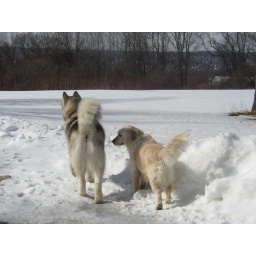
Hoshi towered over Maybeline. They were running all around the field together.